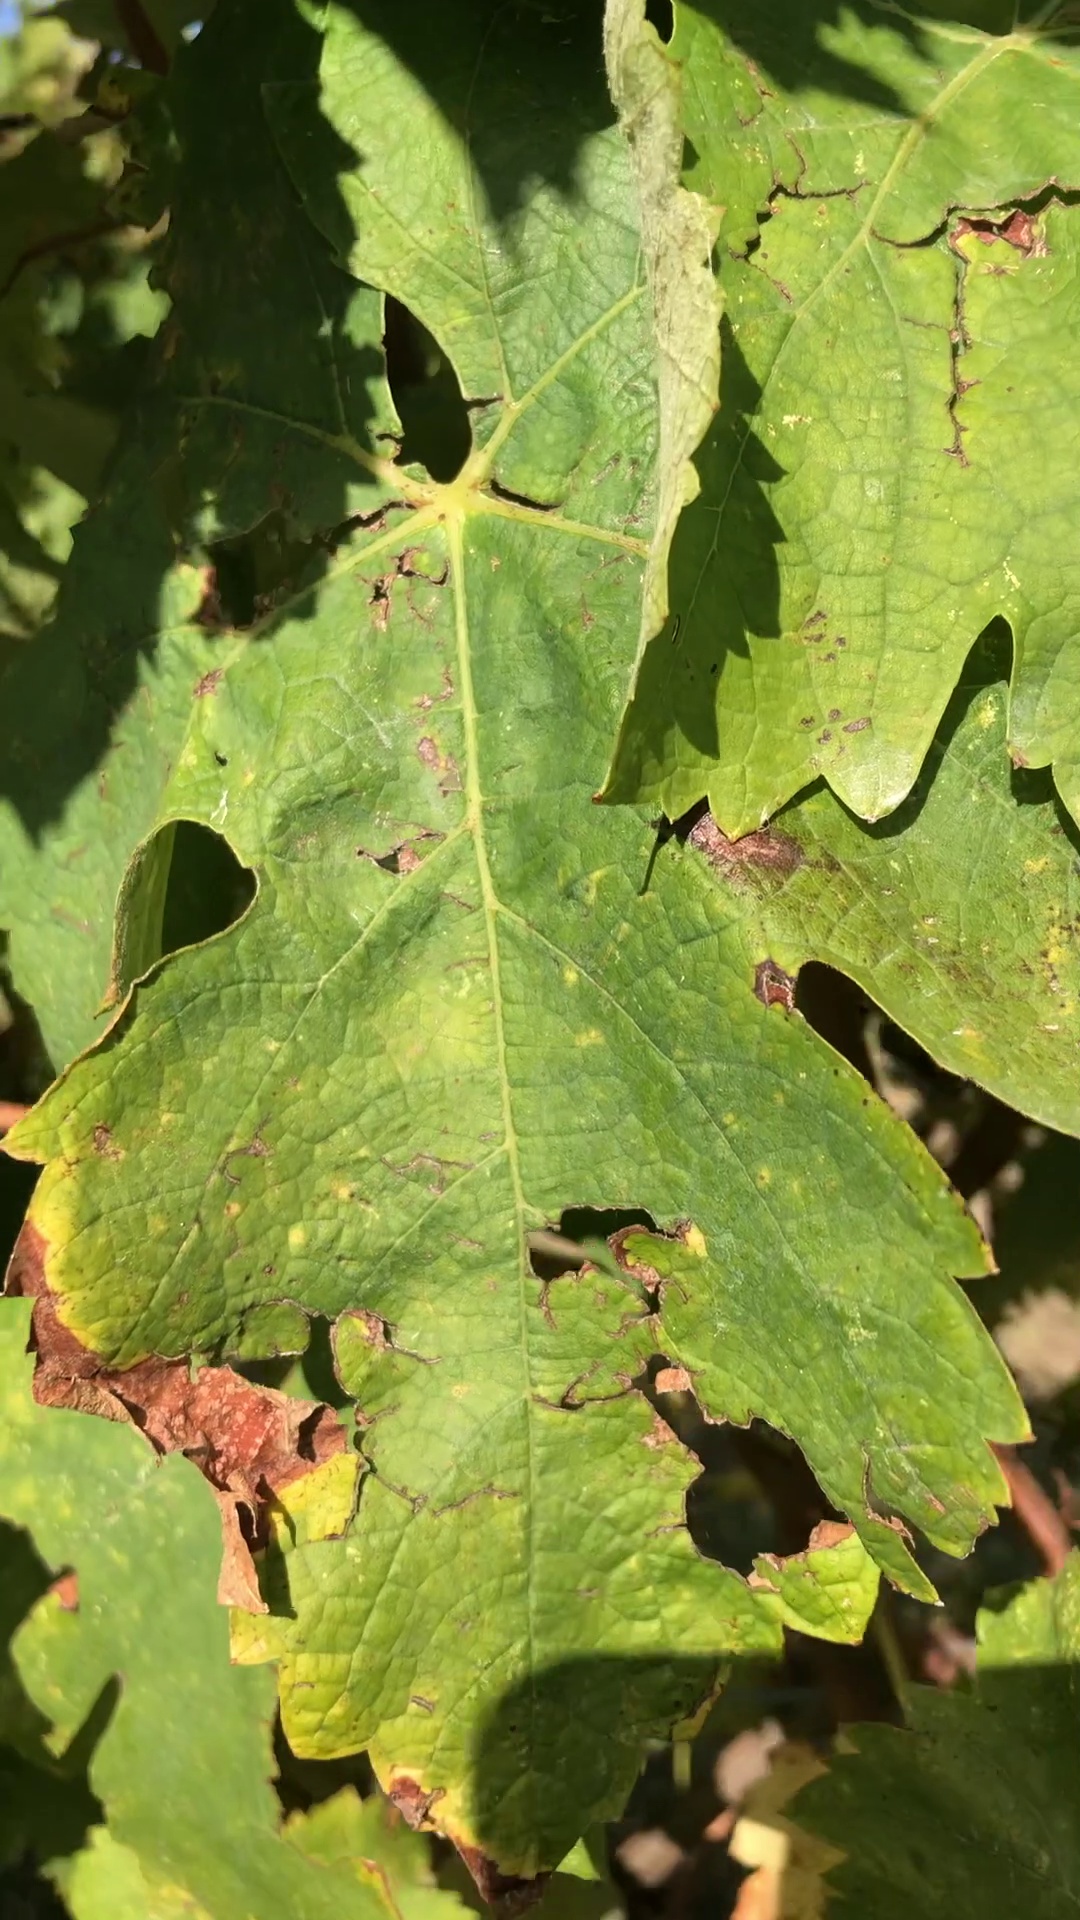
Label: healthy